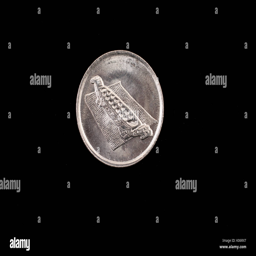
an extreme close up of a sen coin on a solid black background